State Fair of Texas

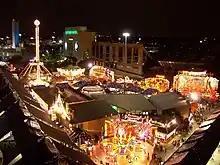
A glimpse of the State Fair of Texas at night in 2006

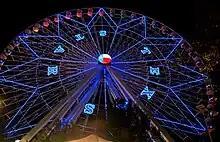
Texas Star Ferris wheel at night

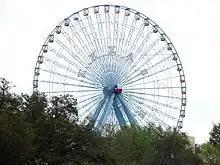
The Texas Star ferris wheel ride

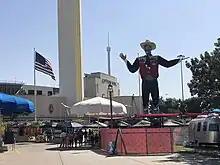
Big Tex wearing a mask during the 2020 pandemic

The economics, finances and management of the State Fair of Texas is a matter of public concern and study. The five main areas of concern are: